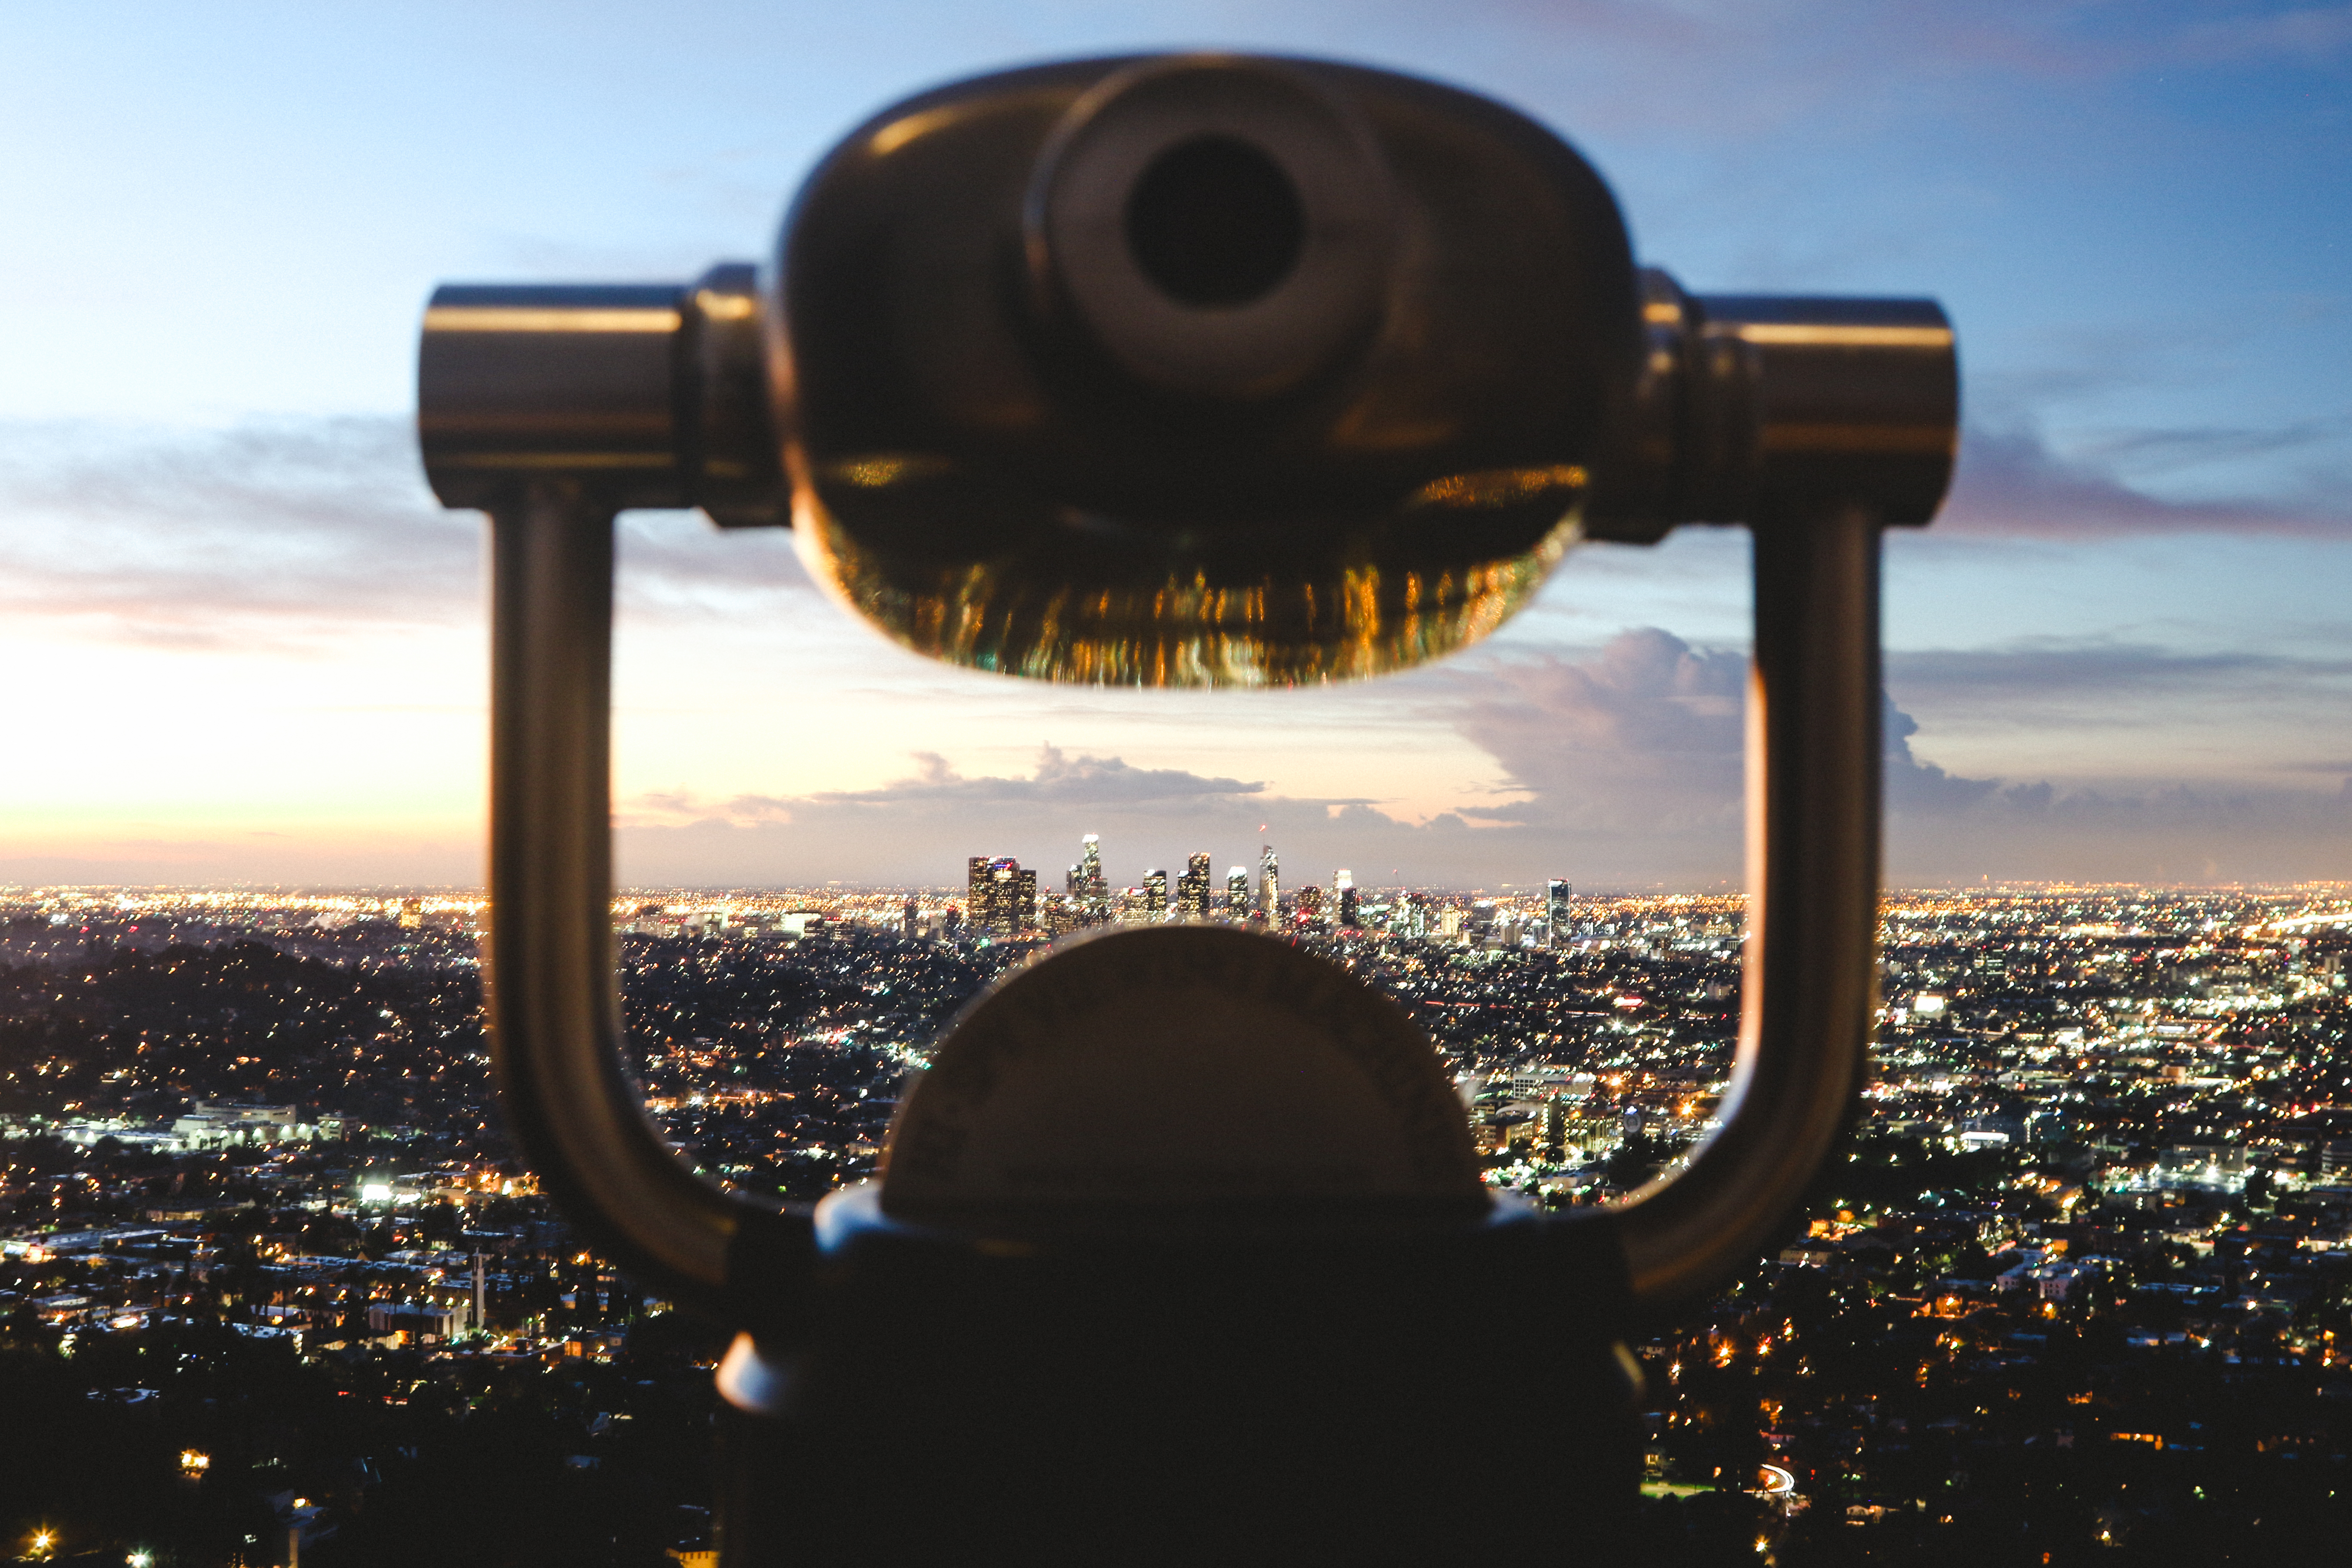
light, cloud, sunset, photography, morning, evening, reflection